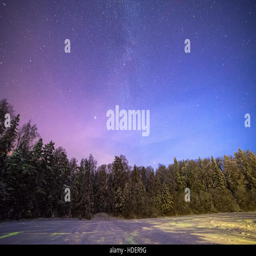
a clear night showing stars .